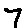
Label: 7